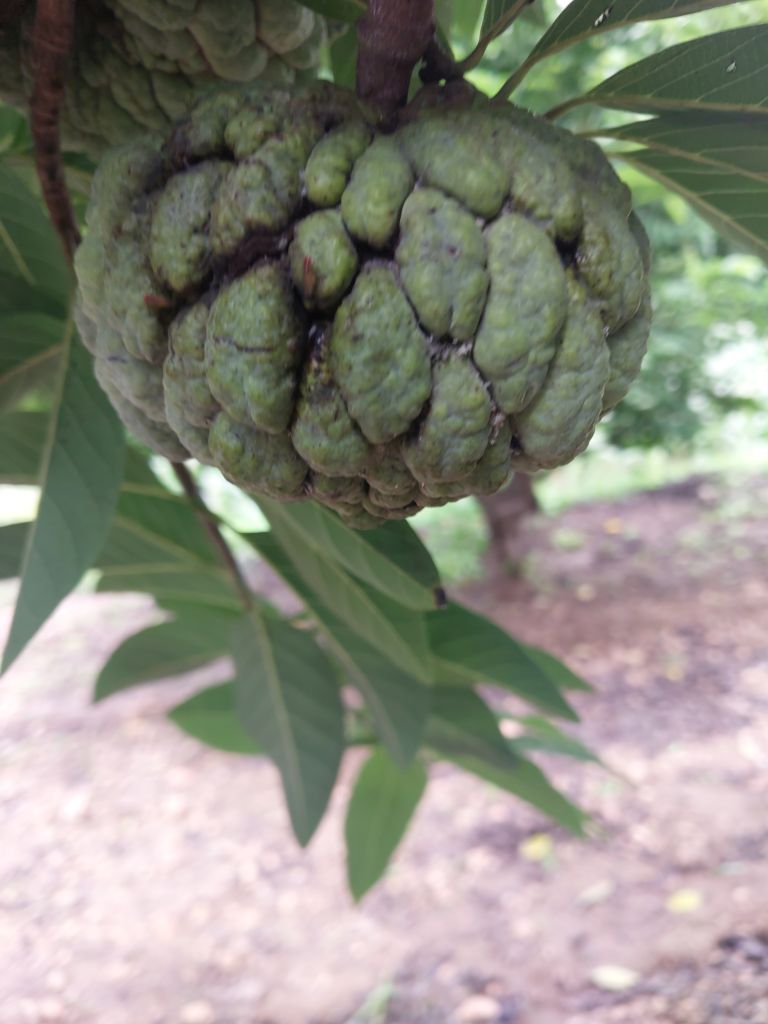
Disease label: Athracnose